E. L. James

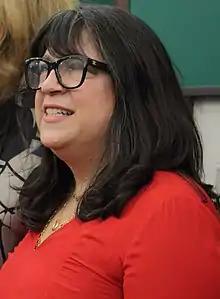
James at the 2019 London Book Fair

Erika Mitchell (born 7 March 1963), known by her pen name E. L. James, is a British author. She wrote the best-selling "Fifty Shades" series of erotic romance novels, which spawned a multimedia franchise including a film trilogy of the same name. Prior to this, she wrote the "Twilight" fan fiction "Master of the Universe" that served as the basis for the "Fifty Shades" series under the web name Snowqueens Icedragon. In 2019, she published her first book unconnected with the fictional world of "Fifty Shades", "The Mister", to negative critical reaction.